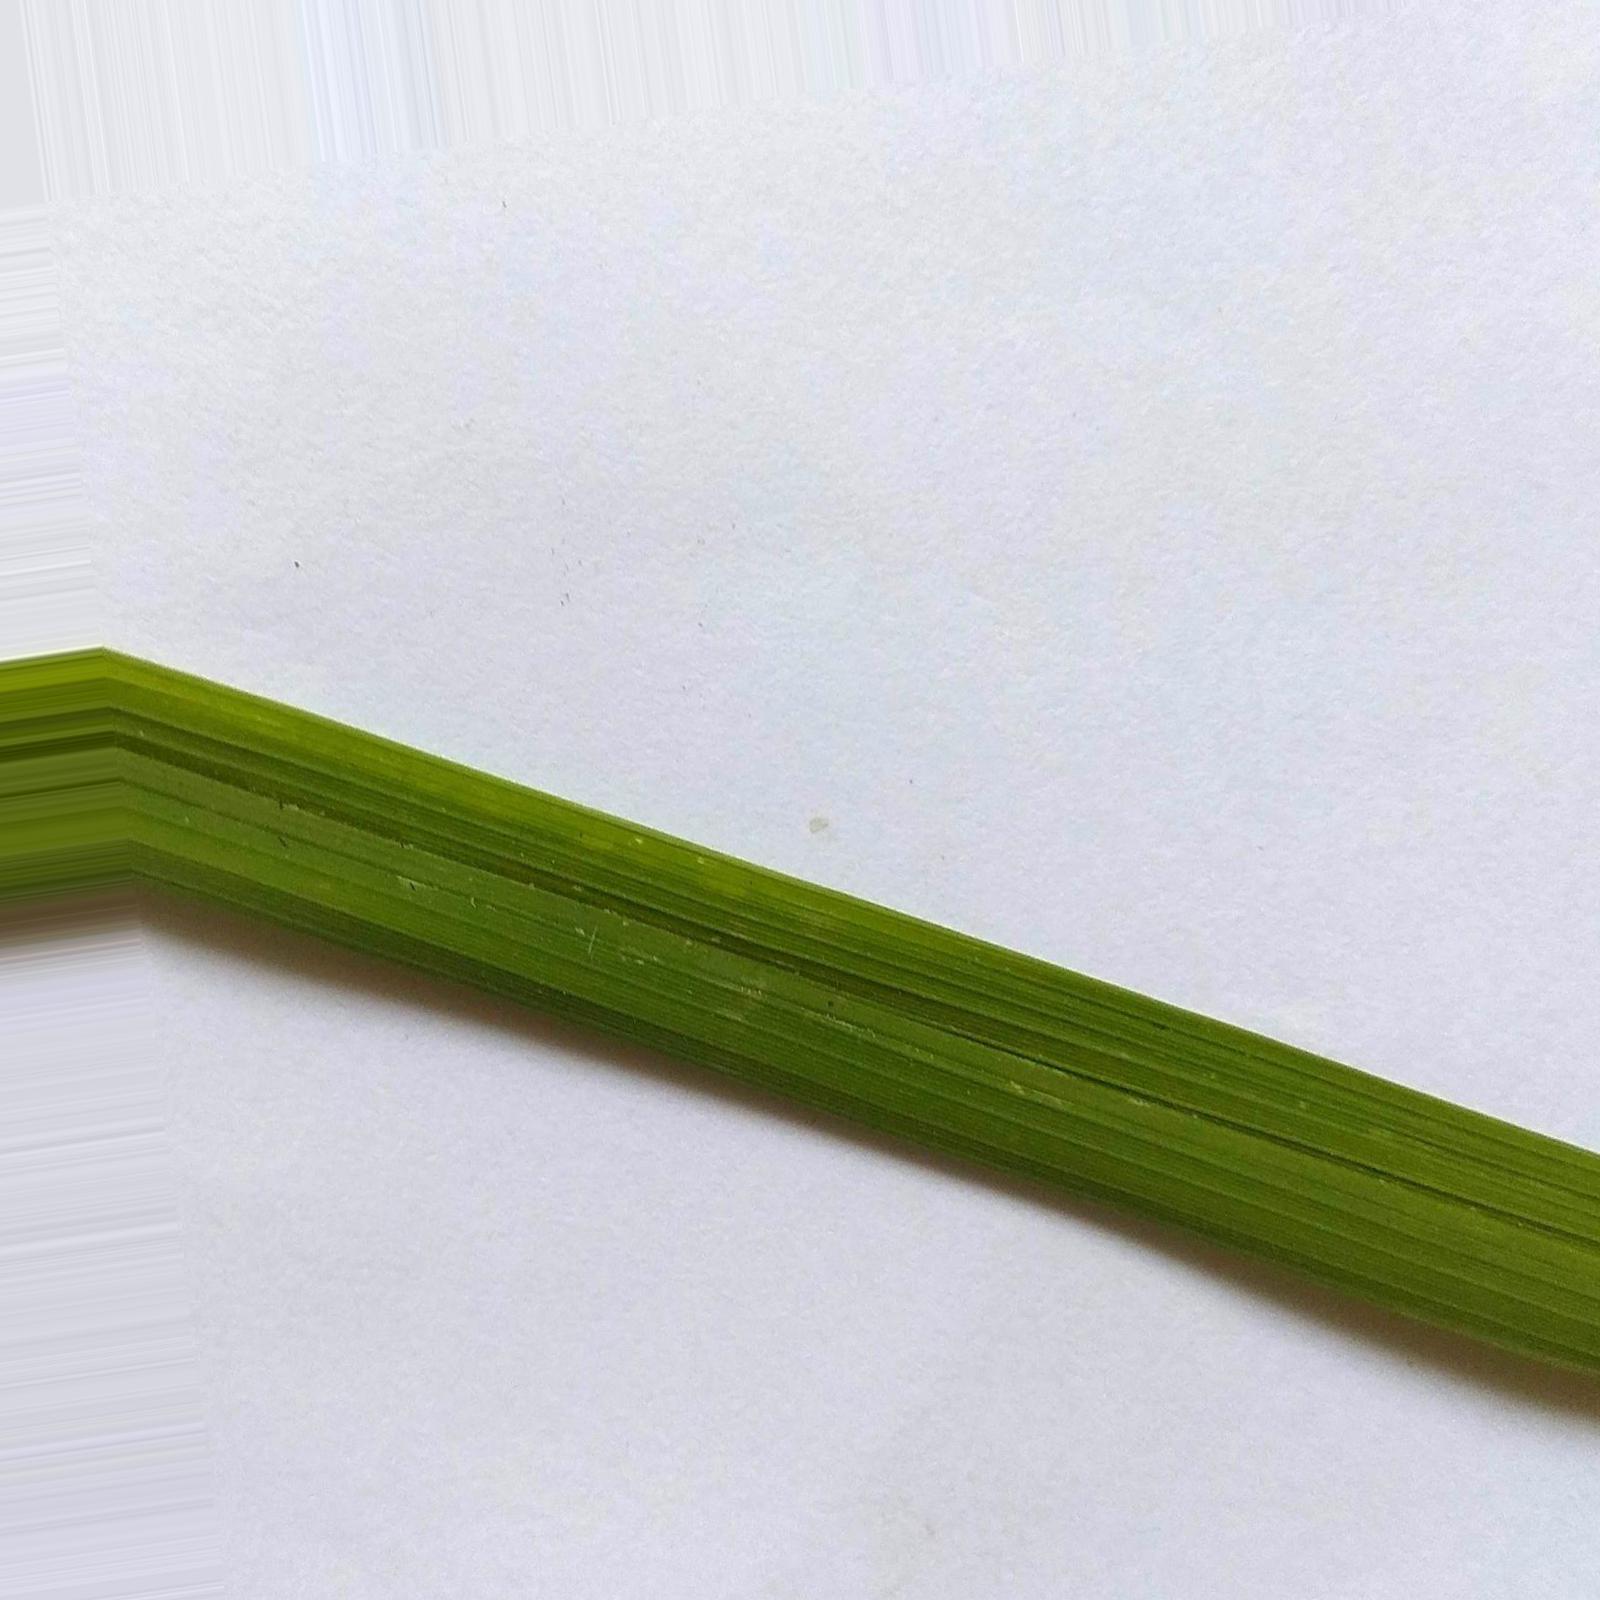
Nhãn: Healthy